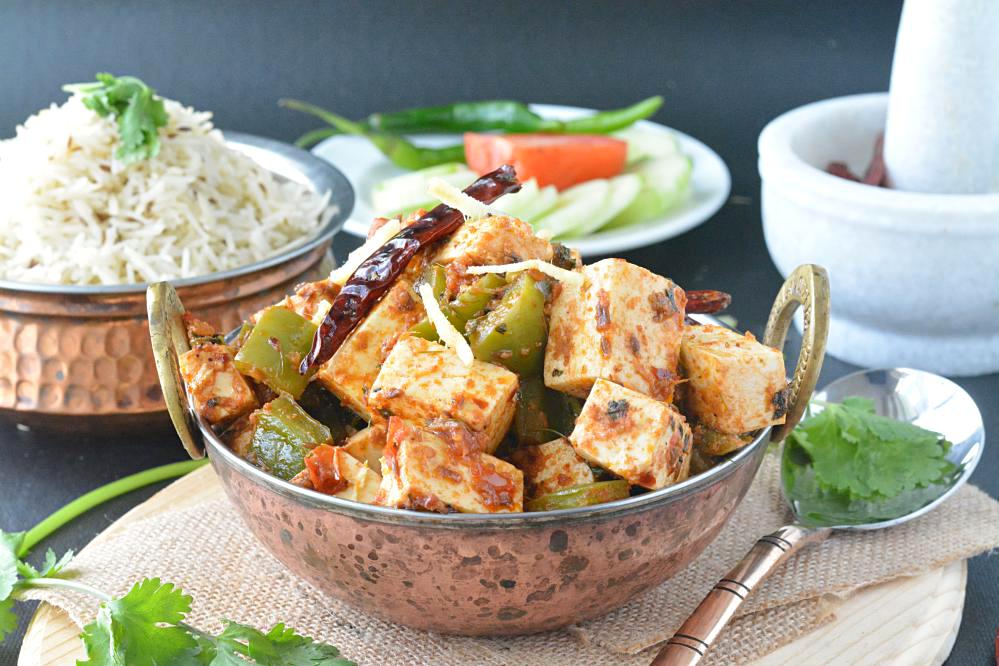
Dish: kadai_paneer